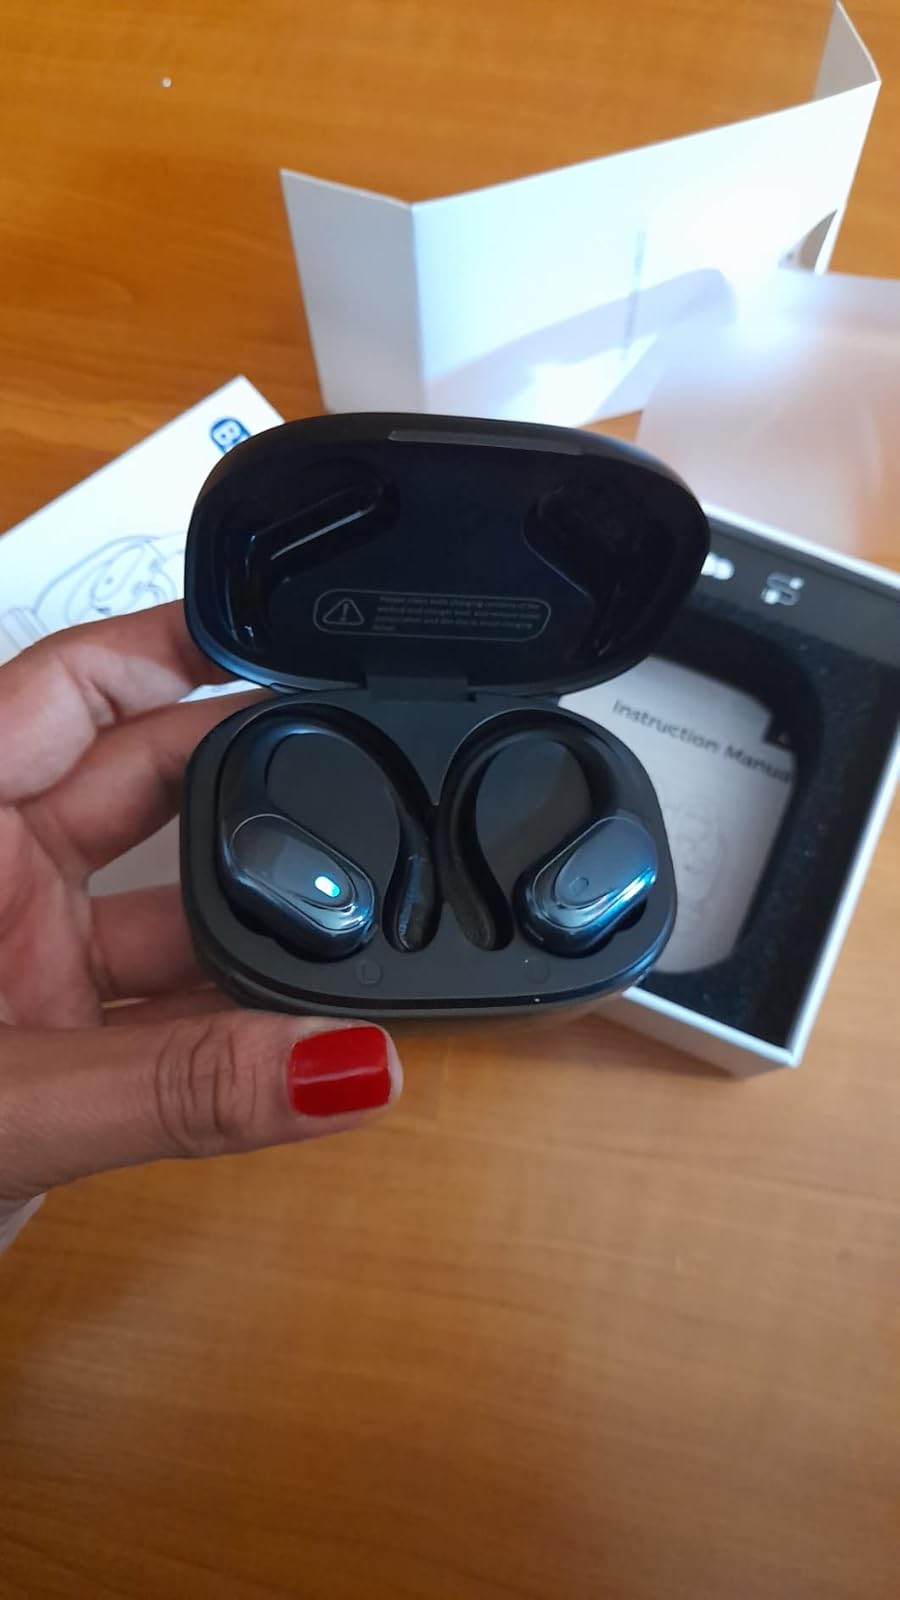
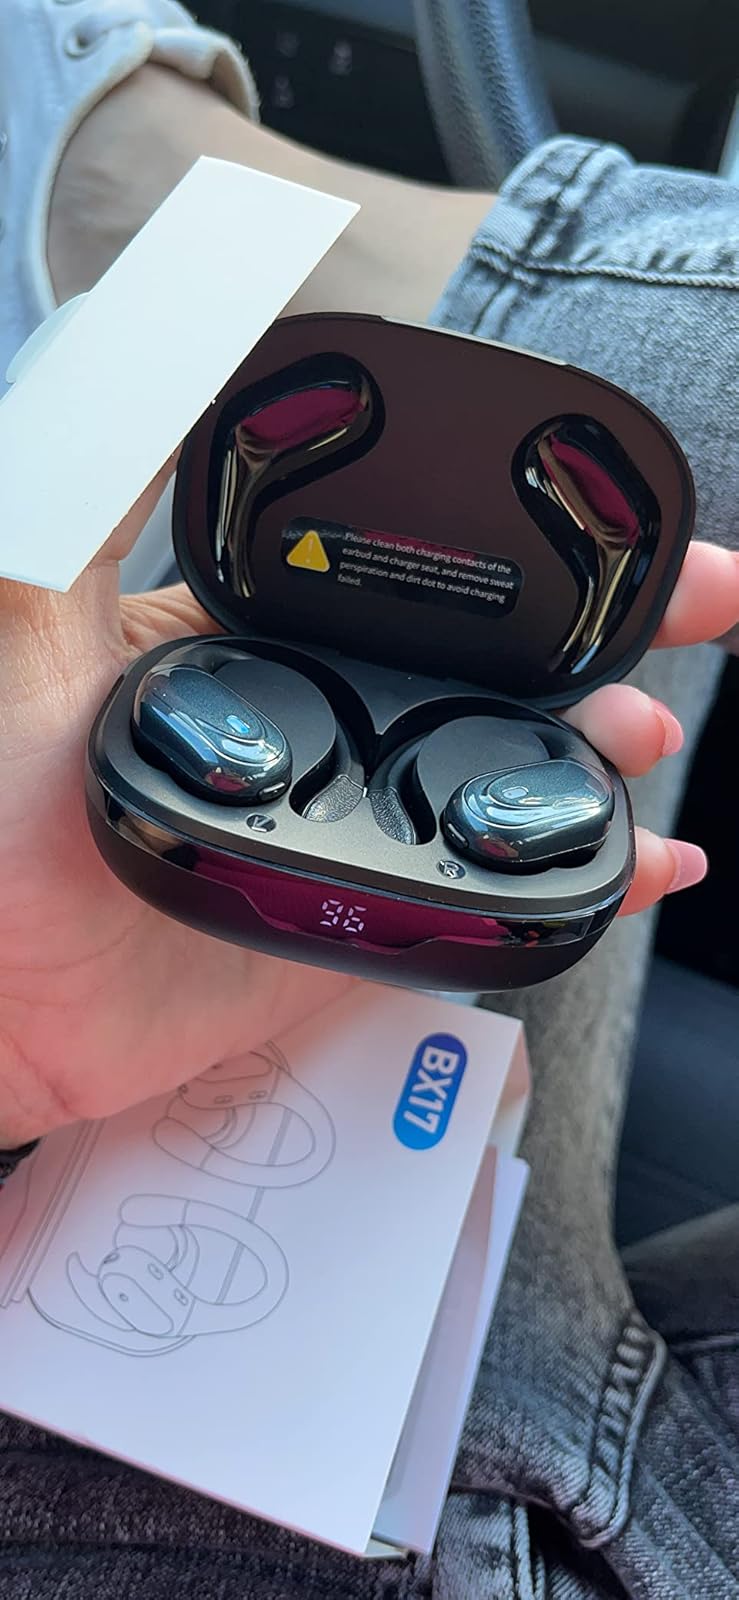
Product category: earbuds
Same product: yes